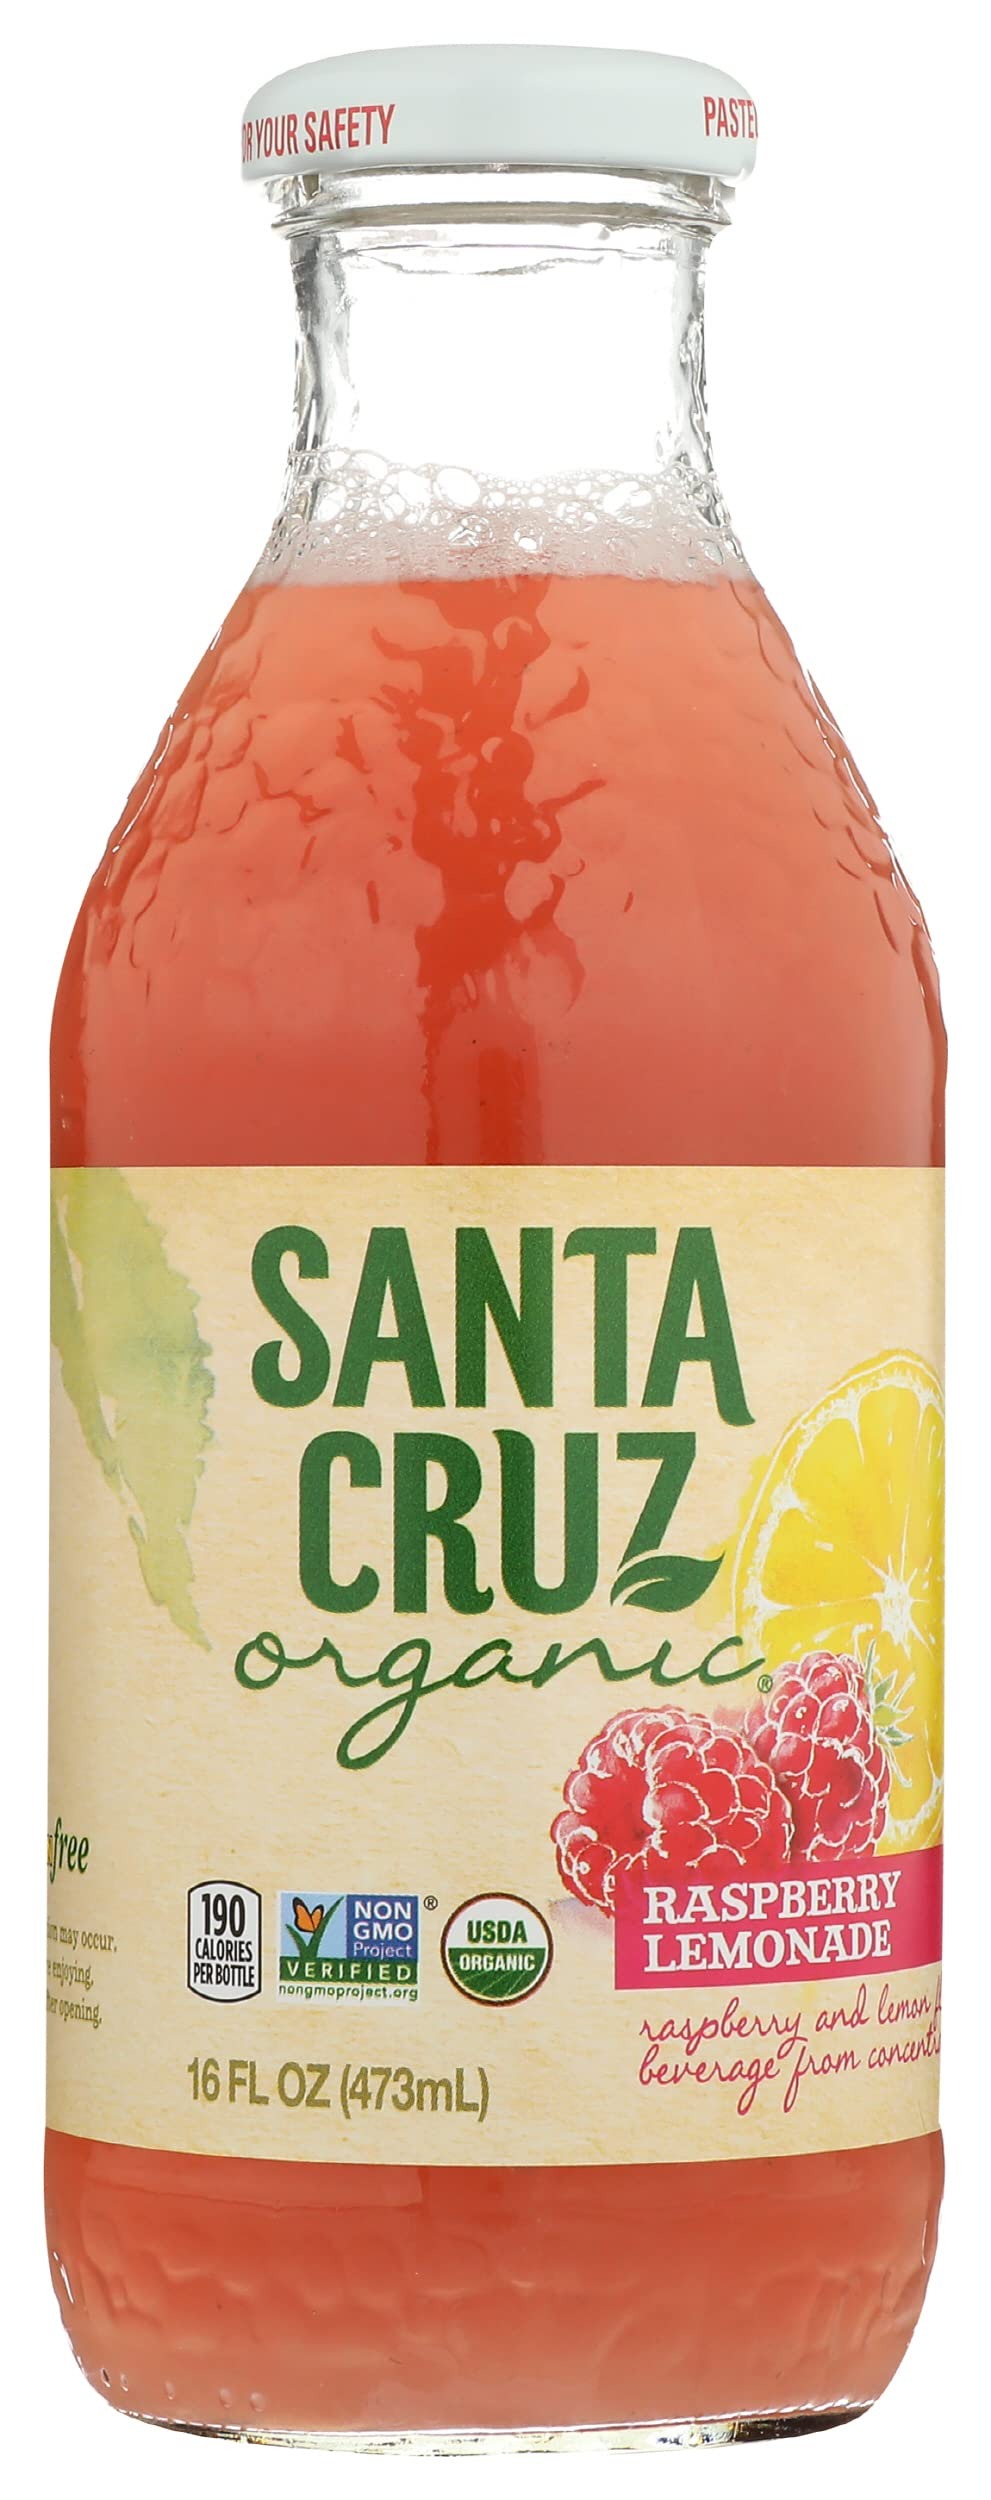
Item Name: Santa Cruz Organic Raspberry Lemonade Juice, USDA Organic, Gluten Free & Non-GMO, 16 Oz (Pack of 8)
Bullet Point: Santa Cruz Organic Raspberry Lemonade Juice, USDA Organic, Gluten Free & Non-GMO, 16 Oz (Pack of 8)
Value: 128.0
Unit: Fl Oz

Price: 41.01